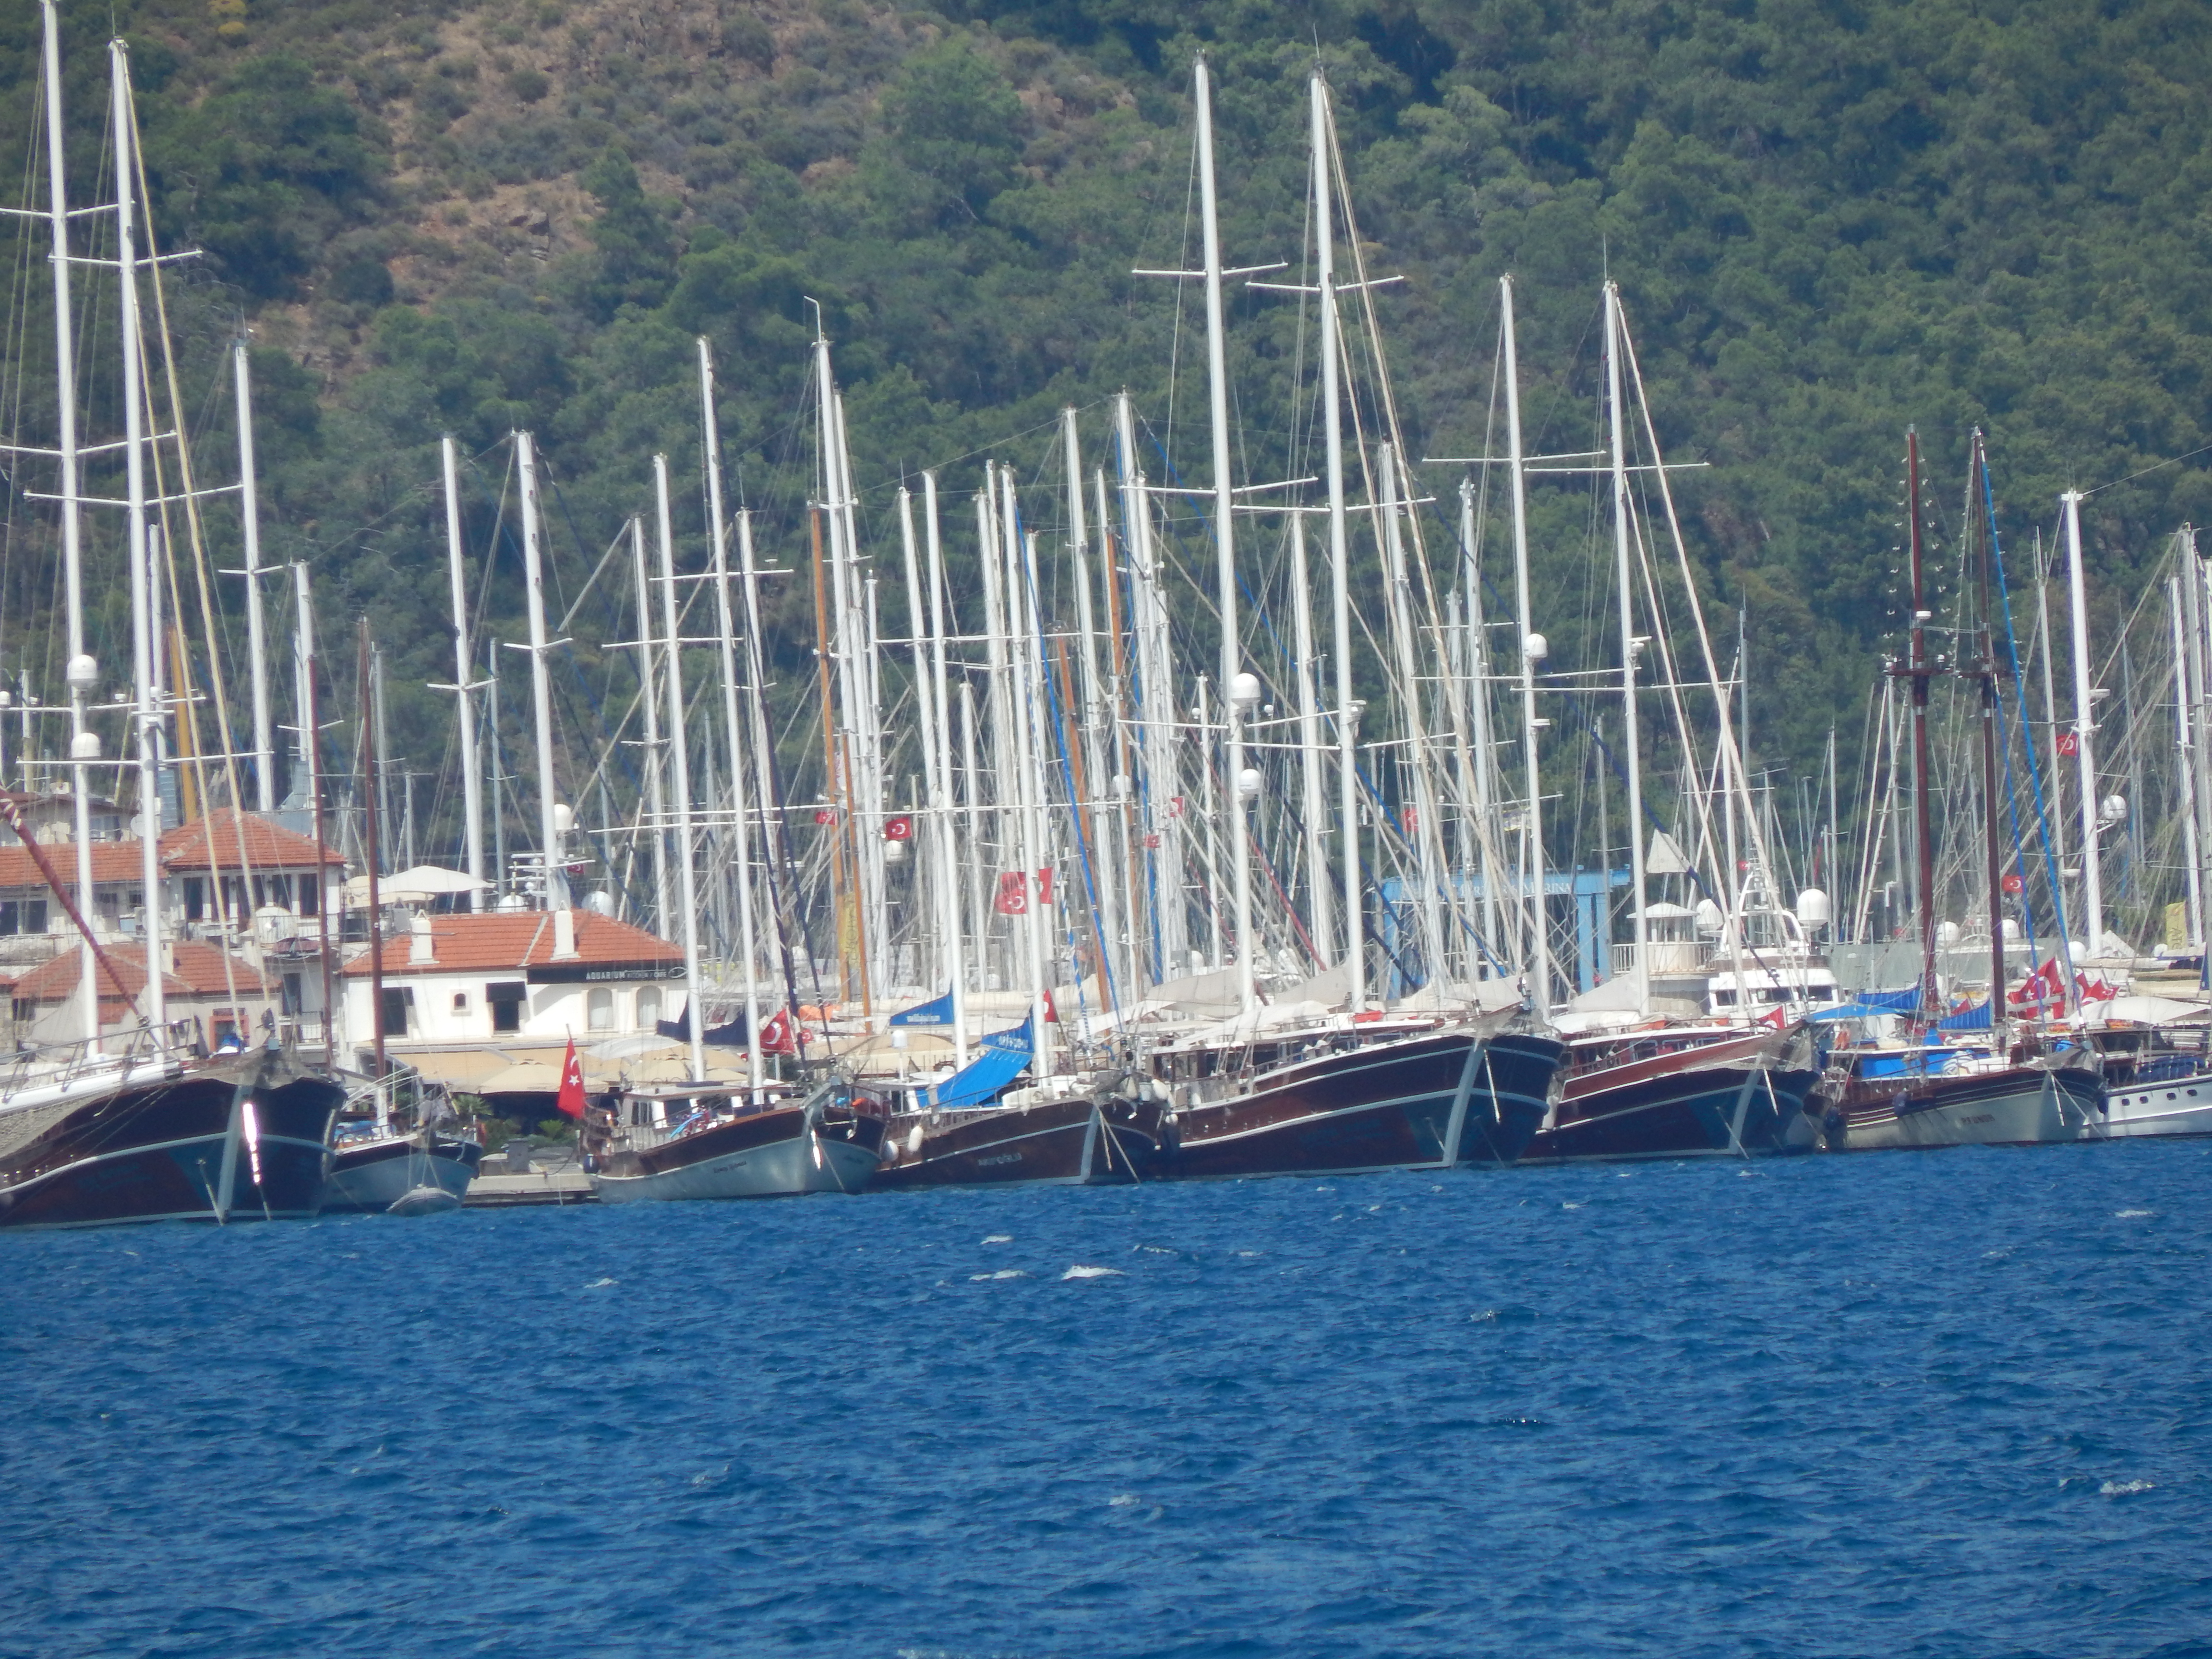
sea, landscape, marina, ship, view, travel, blue, summer, water, riviera, city, coast, boat, resort, harbor, cruise, yacht, sailing, destination, sky, water transportation, tall ship, waterway, sailing ship, windjammer, port, dock, mast, sail, watercraft, sailboat, boating, channel, schooner, barque